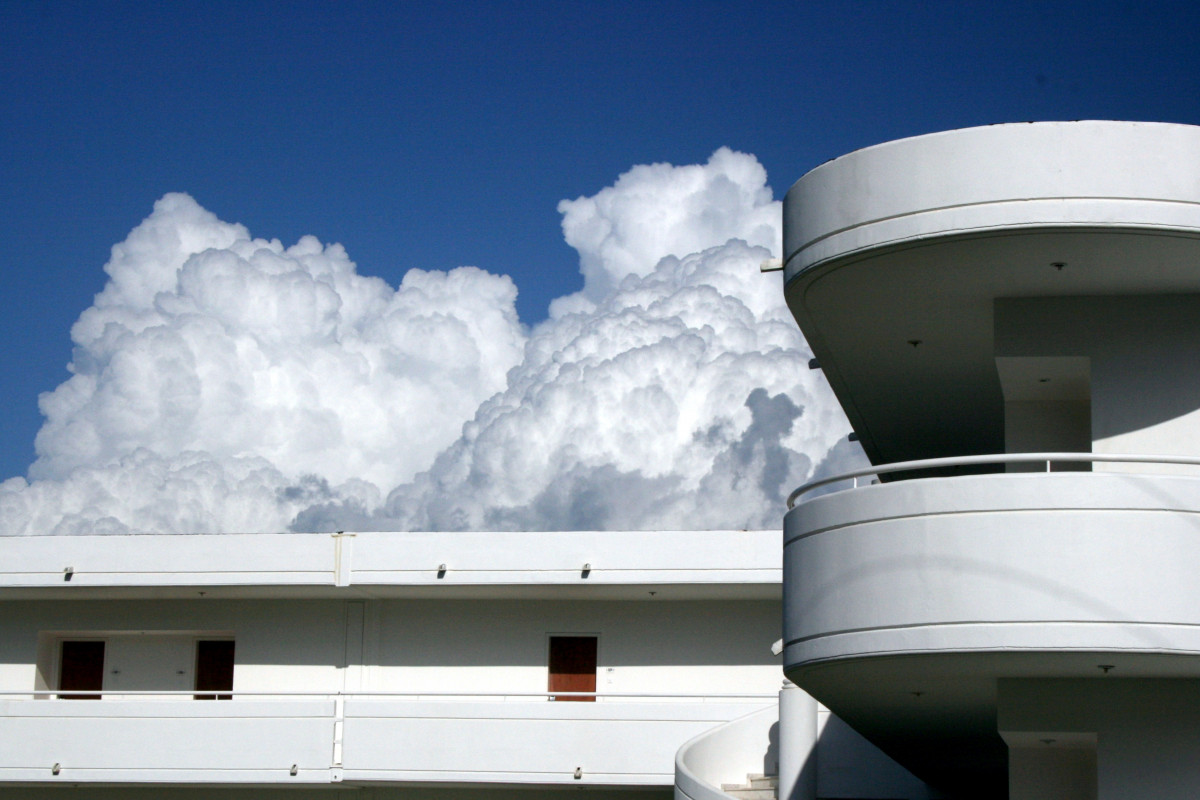
Tags: professional, observatory, energy